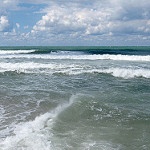
Label: sea